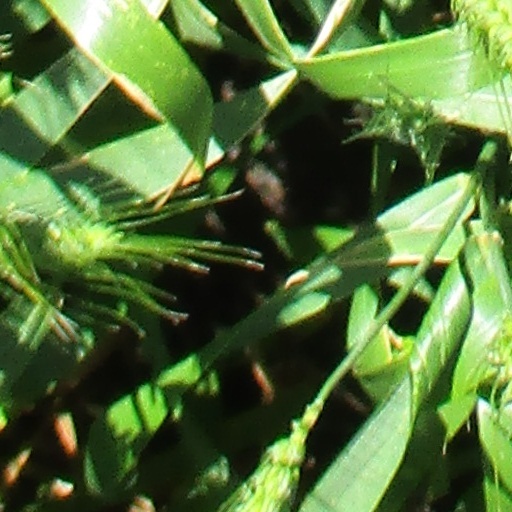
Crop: wheat